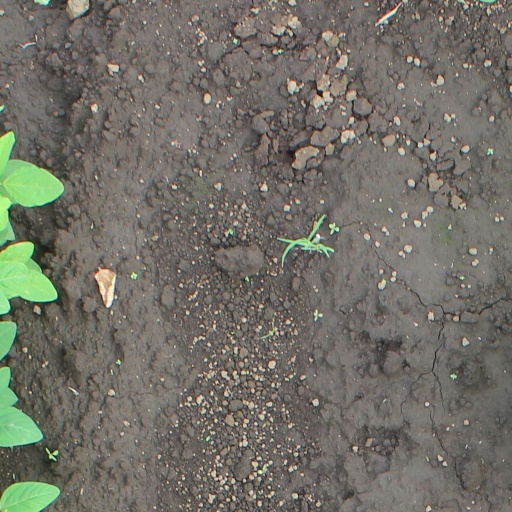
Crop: soybean